History of Gibraltar

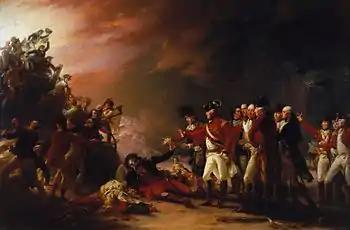
"The Sortie made by the Garrison of Gibraltar in the Morning of 27 November 1781" by John Trumbull, depicting a British attack that occurred during the Great Siege of Gibraltar

The fortifications of Gibraltar were modernised and upgraded in the 1770s with the construction of new batteries, bastions and curtain walls. The driving force behind this programme was the highly experienced Colonel (later Major General) William Green, who was to play a key role a few years later as chief engineer of Gibraltar. He was joined in 1776 by Lieutenant General George Augustus Elliott, a veteran of earlier wars against France and Spain who took over the governorship of Gibraltar at a key moment.